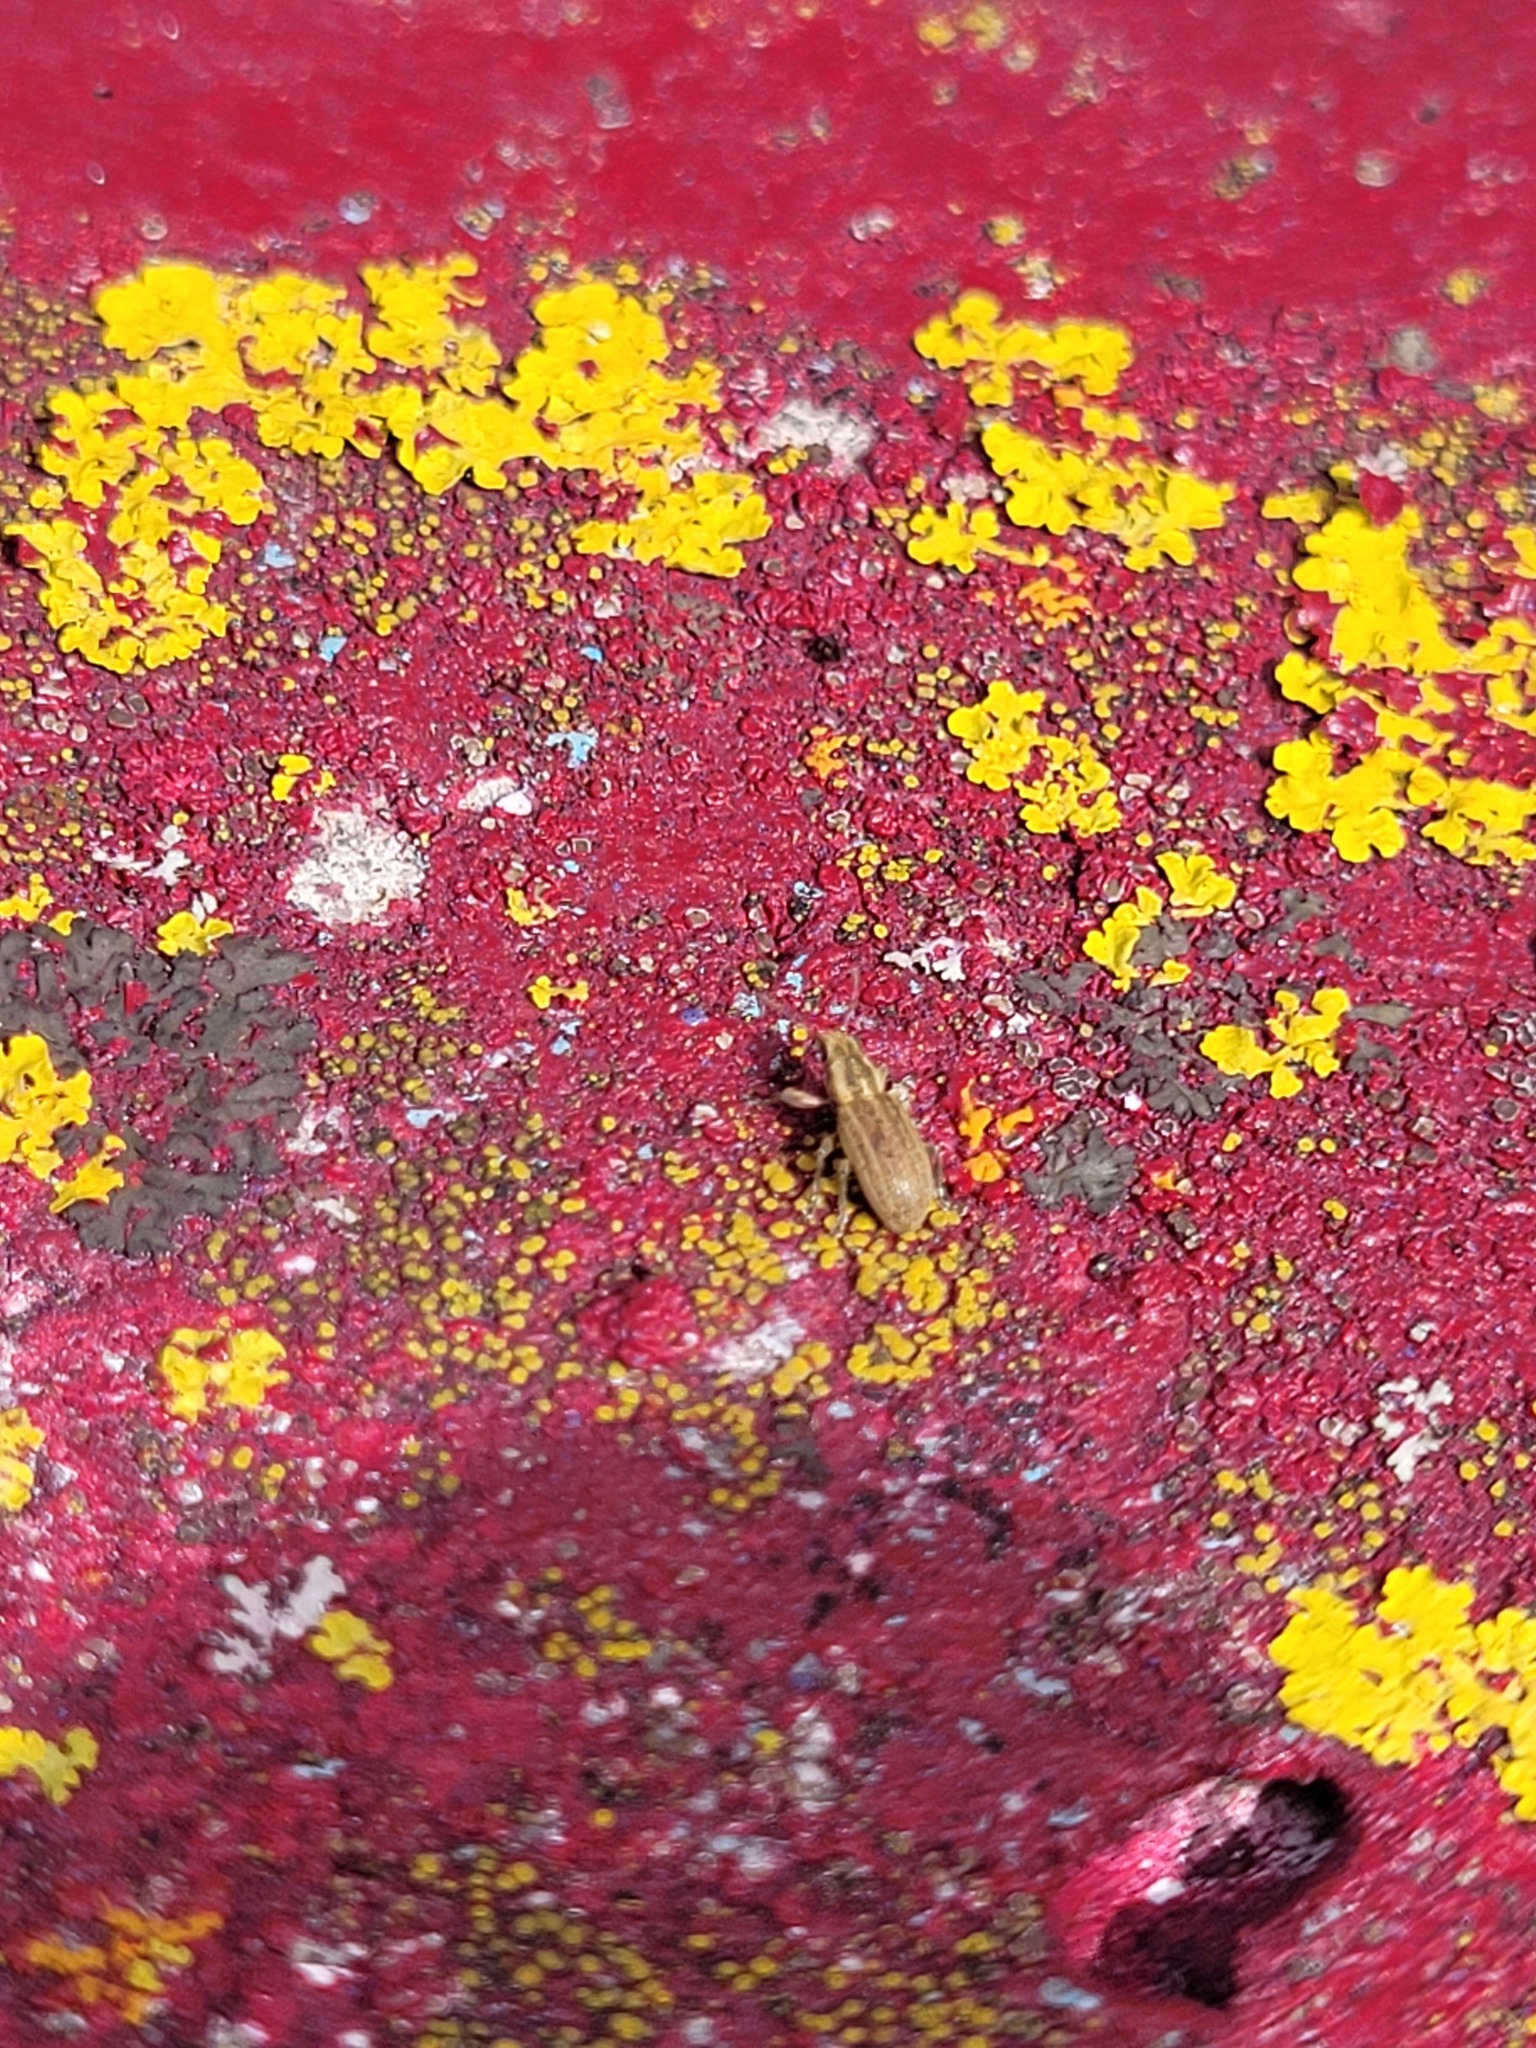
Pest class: pea_leaf_weevil